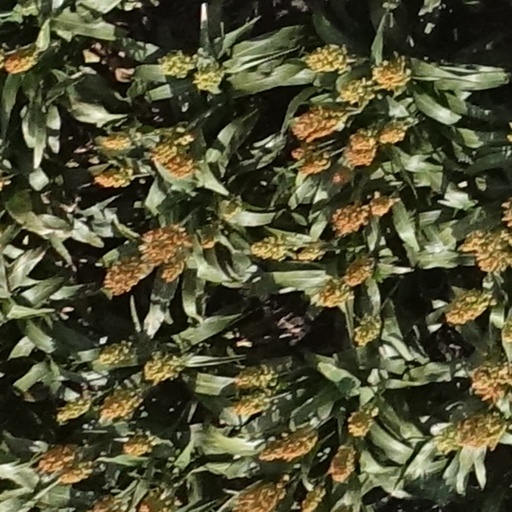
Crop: sorghum